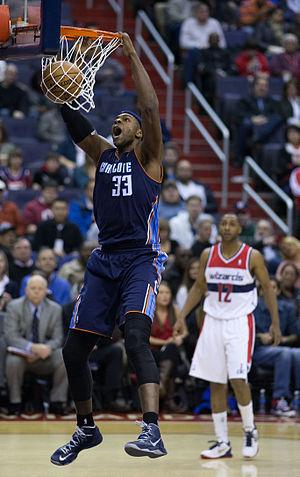
Brendan Todd Haywood est un joueur professionnel américain de basket-ball évoluant au poste de pivot.